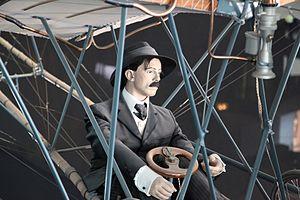
Santos-Dumont aux commandes de la Demoiselle No21 - Musée de l'Air et de l'Espace - Le Bourget